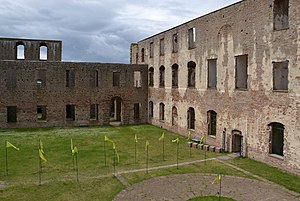
Borgholm Slot / Galleri
Borgholm Slot var et slot på Øland. Slotsruinerne ligger ved den nuværende by Borgholm.